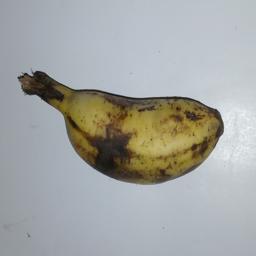
Banana variety: Champa Kola